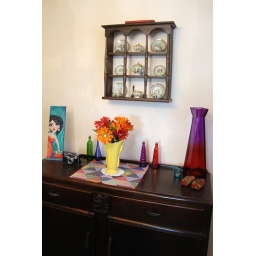
Painting by Original Youth, my Grandpa's camera, thrifted yellow vase &amp;amp; hankerchief, vintage wooden clogs